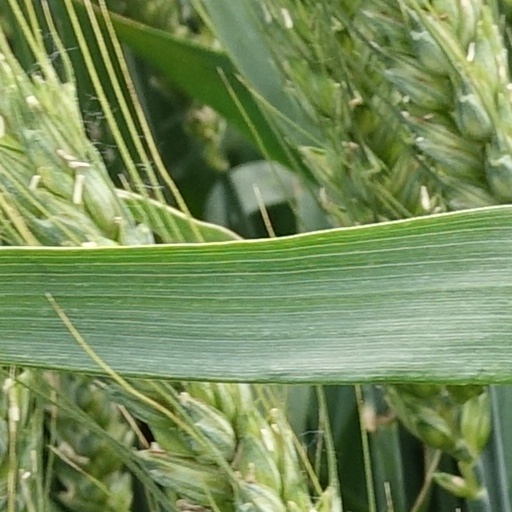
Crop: wheat